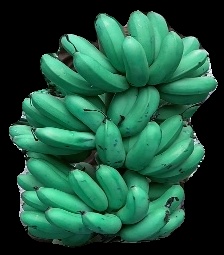
Variety: rasbale
Grade: grade1